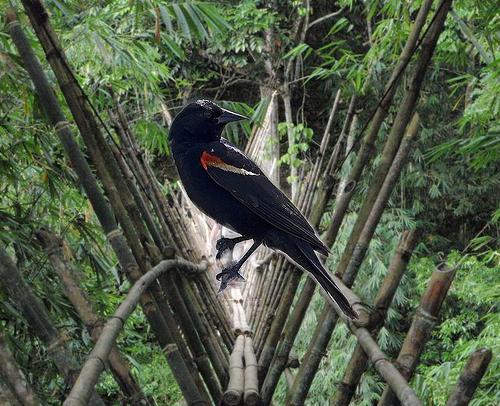
Bird species: Red_winged_Blackbird
Bird type: landbird
Background: land